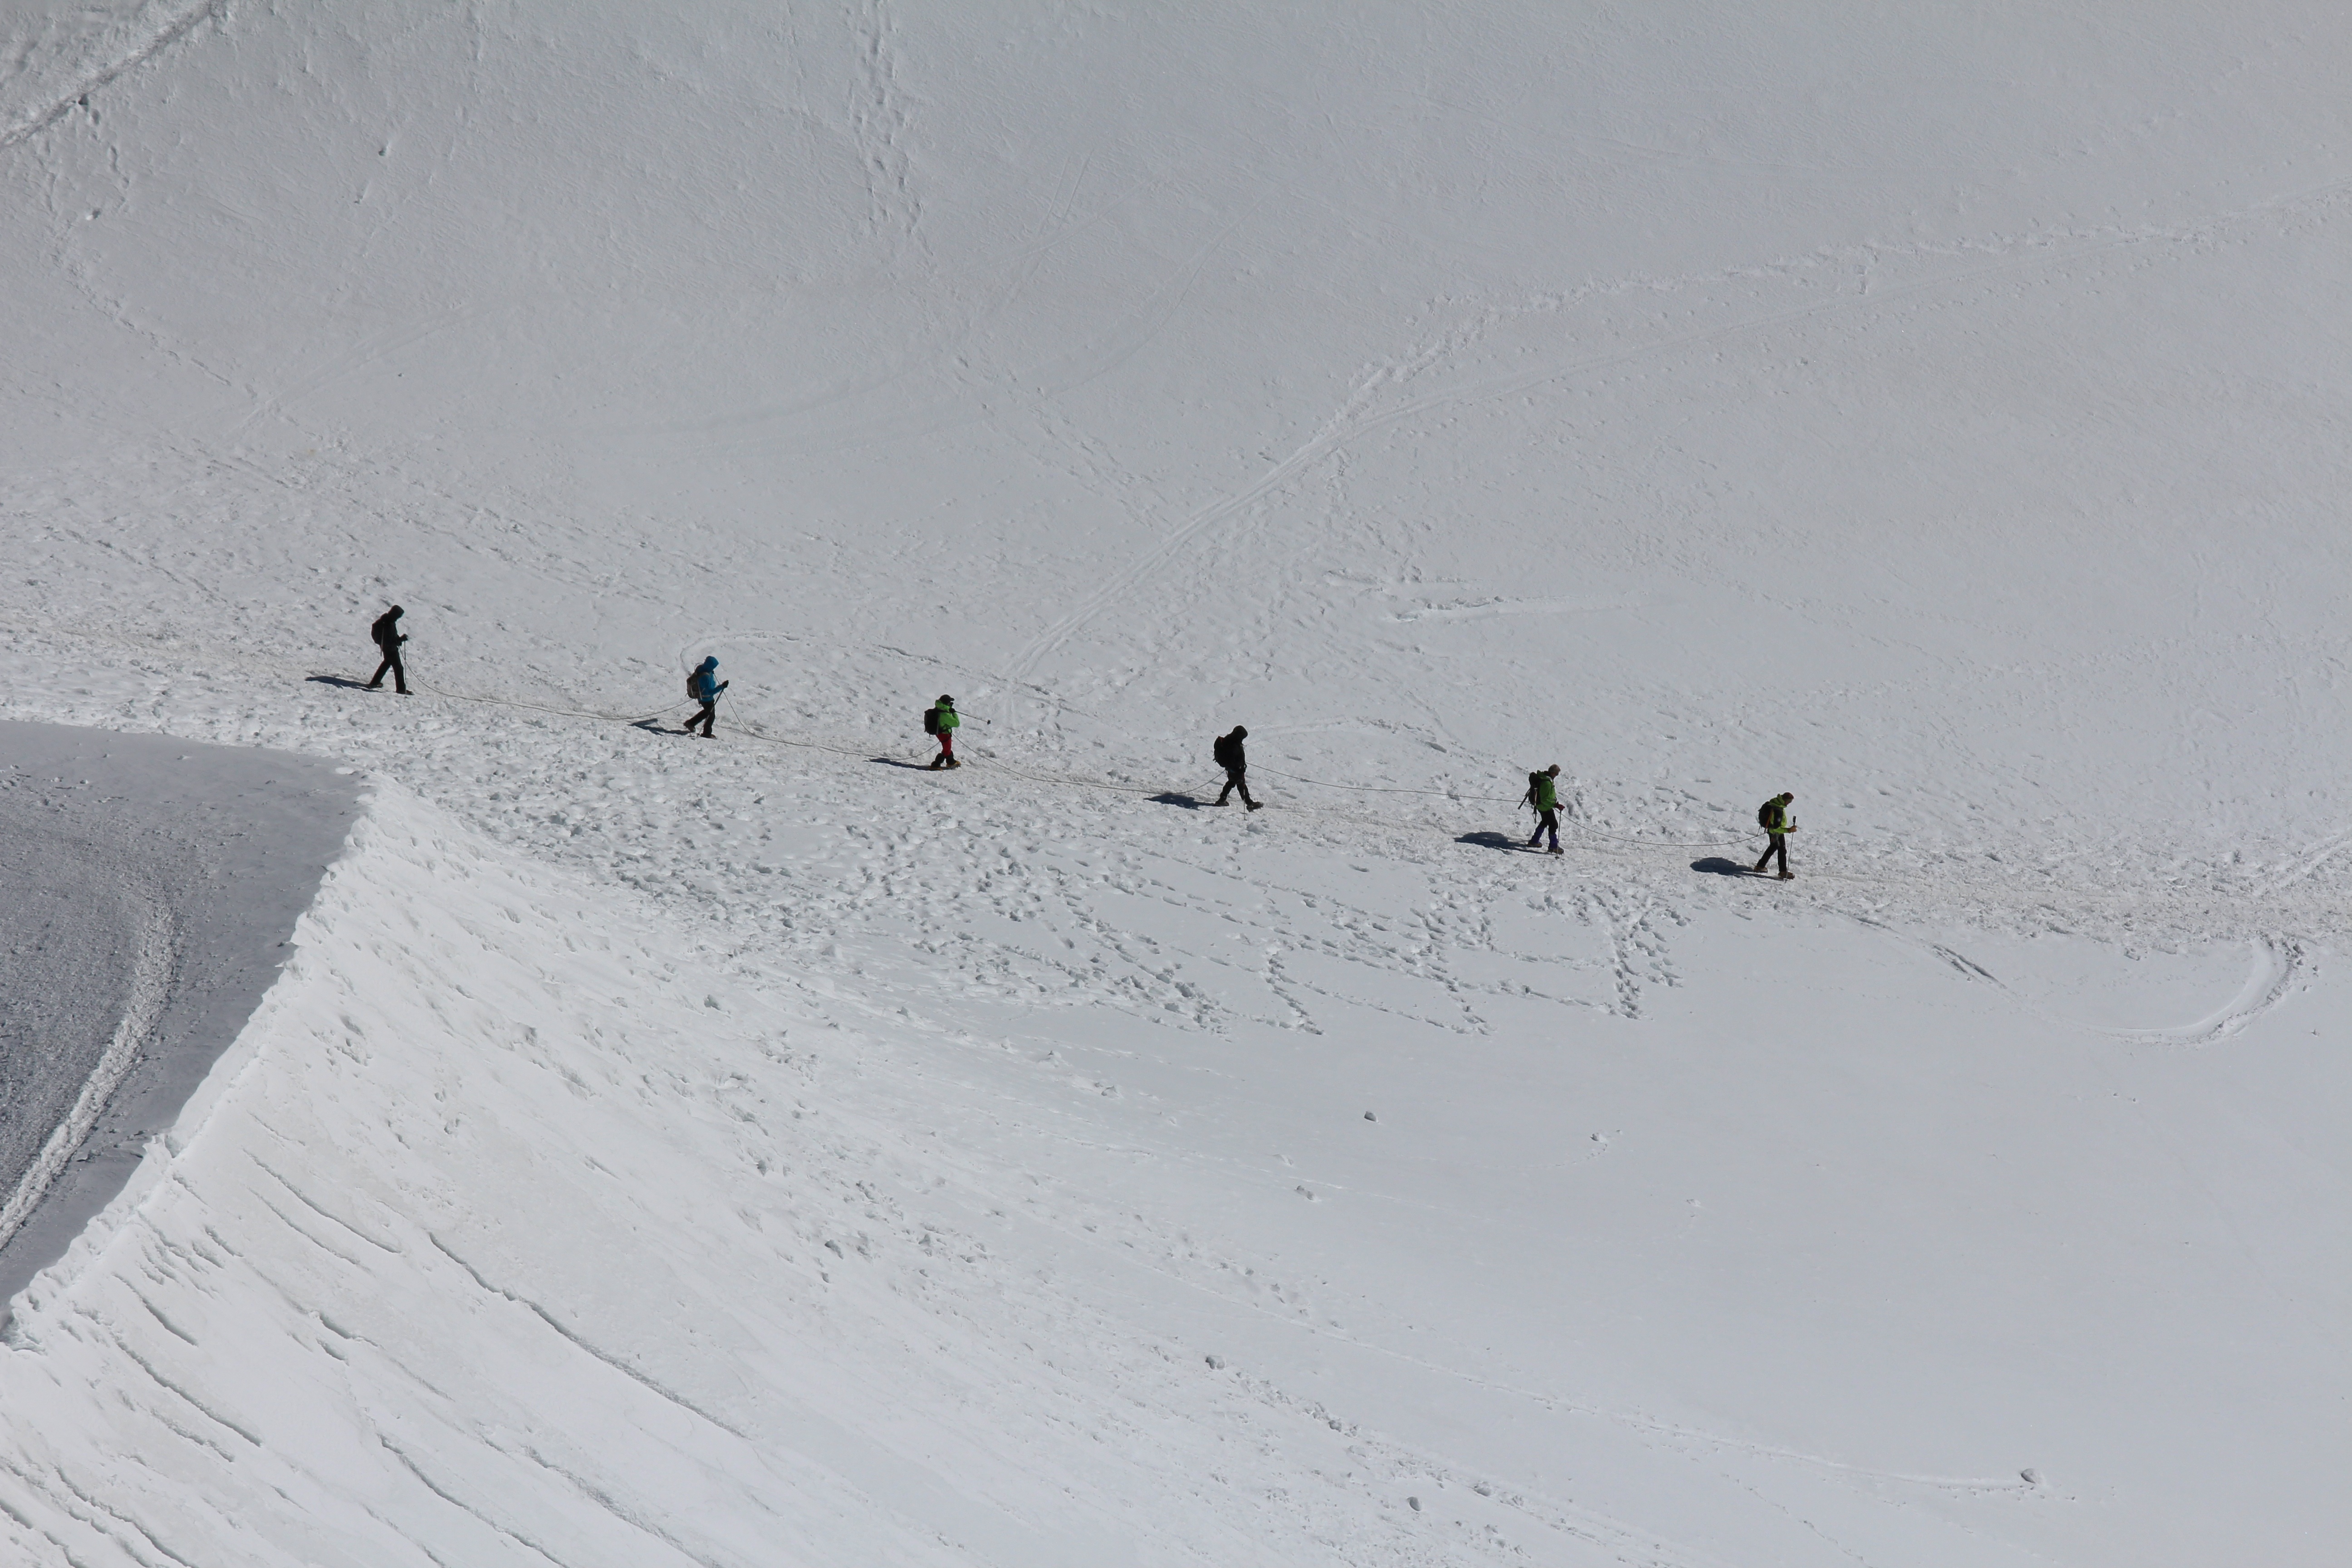
snow, winter, hiking, weather, climbing, skiing, mont blanc, mountaineering, winter sport, expedition, sports, ski, piste, ski touring, group of people, ski mountaineering, ski equipment, geological phenomenon